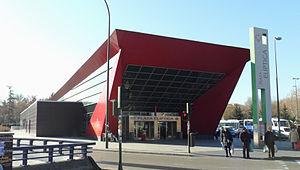
Plaza Elíptica est une station des lignes 6 et 11 du métro de Madrid, en Espagne.